Dalmatian pelican

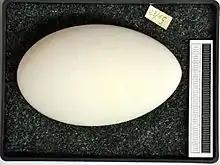
Egg, Collection Museum Wiesbaden

Historically, the Dalmatian pelican was far more widespread across Europe than it is today. Subfossil remains dating back to the Holocene climatic optimum, approximately 7400 to 5000 years BP have been found as far north as Denmark. Additional remains dated to 1900–600 BP have been uncovered in central Europe, the Netherlands, and Great Britain. These finds suggest that the species once ranged across much of the continent during periods of warmer climate.Currently, the Dalmatian pelican is widely distributed across southeastern Europe, Central Asia, and the Indian subcontinent, inhabiting large, open wetlands such as lakes, rivers, deltas, estuaries, and floodplains. Unlike the great white pelican, which remains mostly in lowlands, the Dalmatian pelican nests at various elevations and is more philopatric, typically returning to the same traditional breeding sites unless they become unsuitable due to disturbance or degradation. During the non-breeding season, the Dalmatian pelican seeks out ice-free inland waters, such as large lakes in Europe or temporary wetlands known as "jheels" in India, which provide essential foraging and resting habitat. As global temperatures rise and such habitats become more widely available or persist longer into the year, there is growing evidence that the species is gradually expanding its range, responding to increasingly favorable environmental conditions.